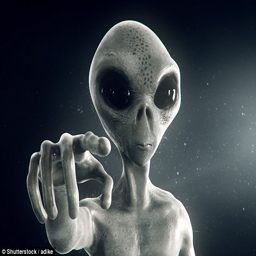
aliens like human ? scientists claim both might have same features